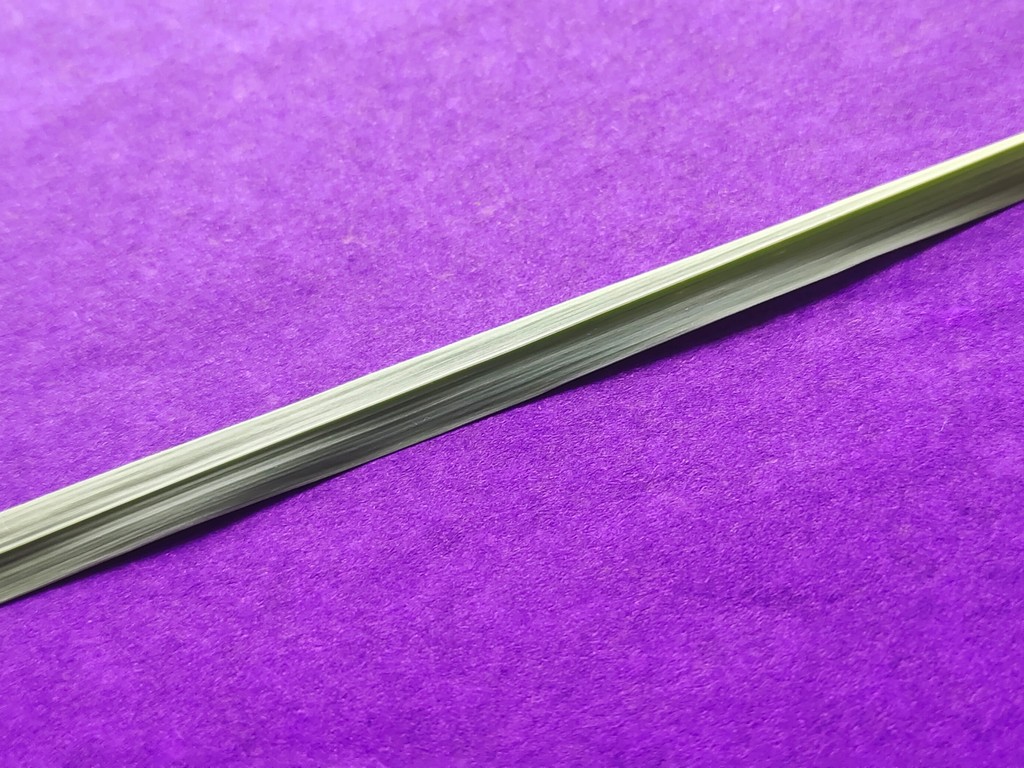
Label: Healthy